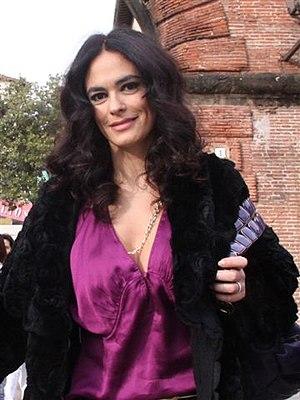
Maria Grazia Cucinotta est une actrice et productrice italienne. Elle a de la famille en Suisse et possède deux bassets hound.